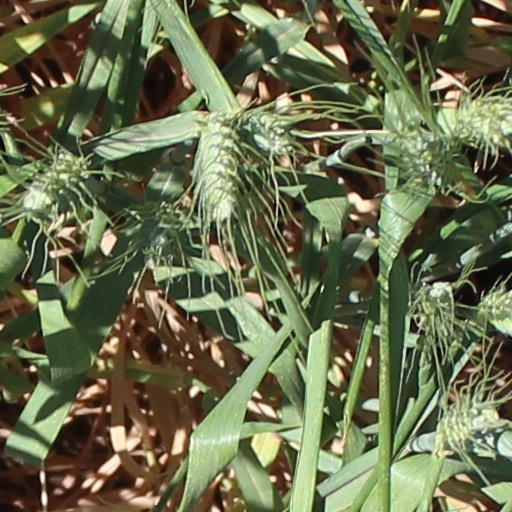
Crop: wheat